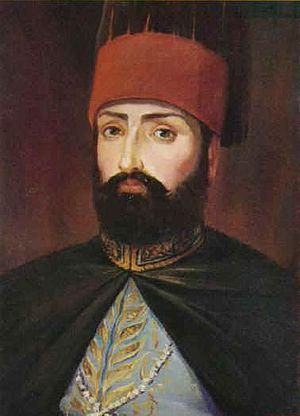
En 632, à la mort de Mahomet, prophète de l'islam, c'est un calife qui prend le commandement des musulmans.
Mahmoud II fut sultan de l'Empire ottoman et calife du 28 juillet 1808 au 1ᵉʳ juillet 1839.
L’élection au trône de Grèce de 1822-1832 commence peu de temps après le déclenchement de la Guerre d'indépendance grecque contre l’Empire ottoman et se termine deux ans après la reconnaissance internationale de l’indépendance du pays. Elle est en grande partie liée à l'intervention des grandes puissances européennes dans le conflit opposant les patriotes grecs à leur ancien maître ottoman.